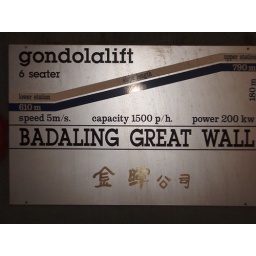
A sign as we left to go up the mountain in the suicide pods... er I mean gondolas.